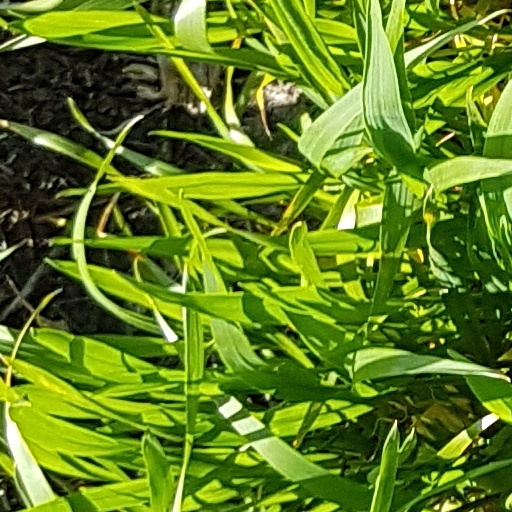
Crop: wheat